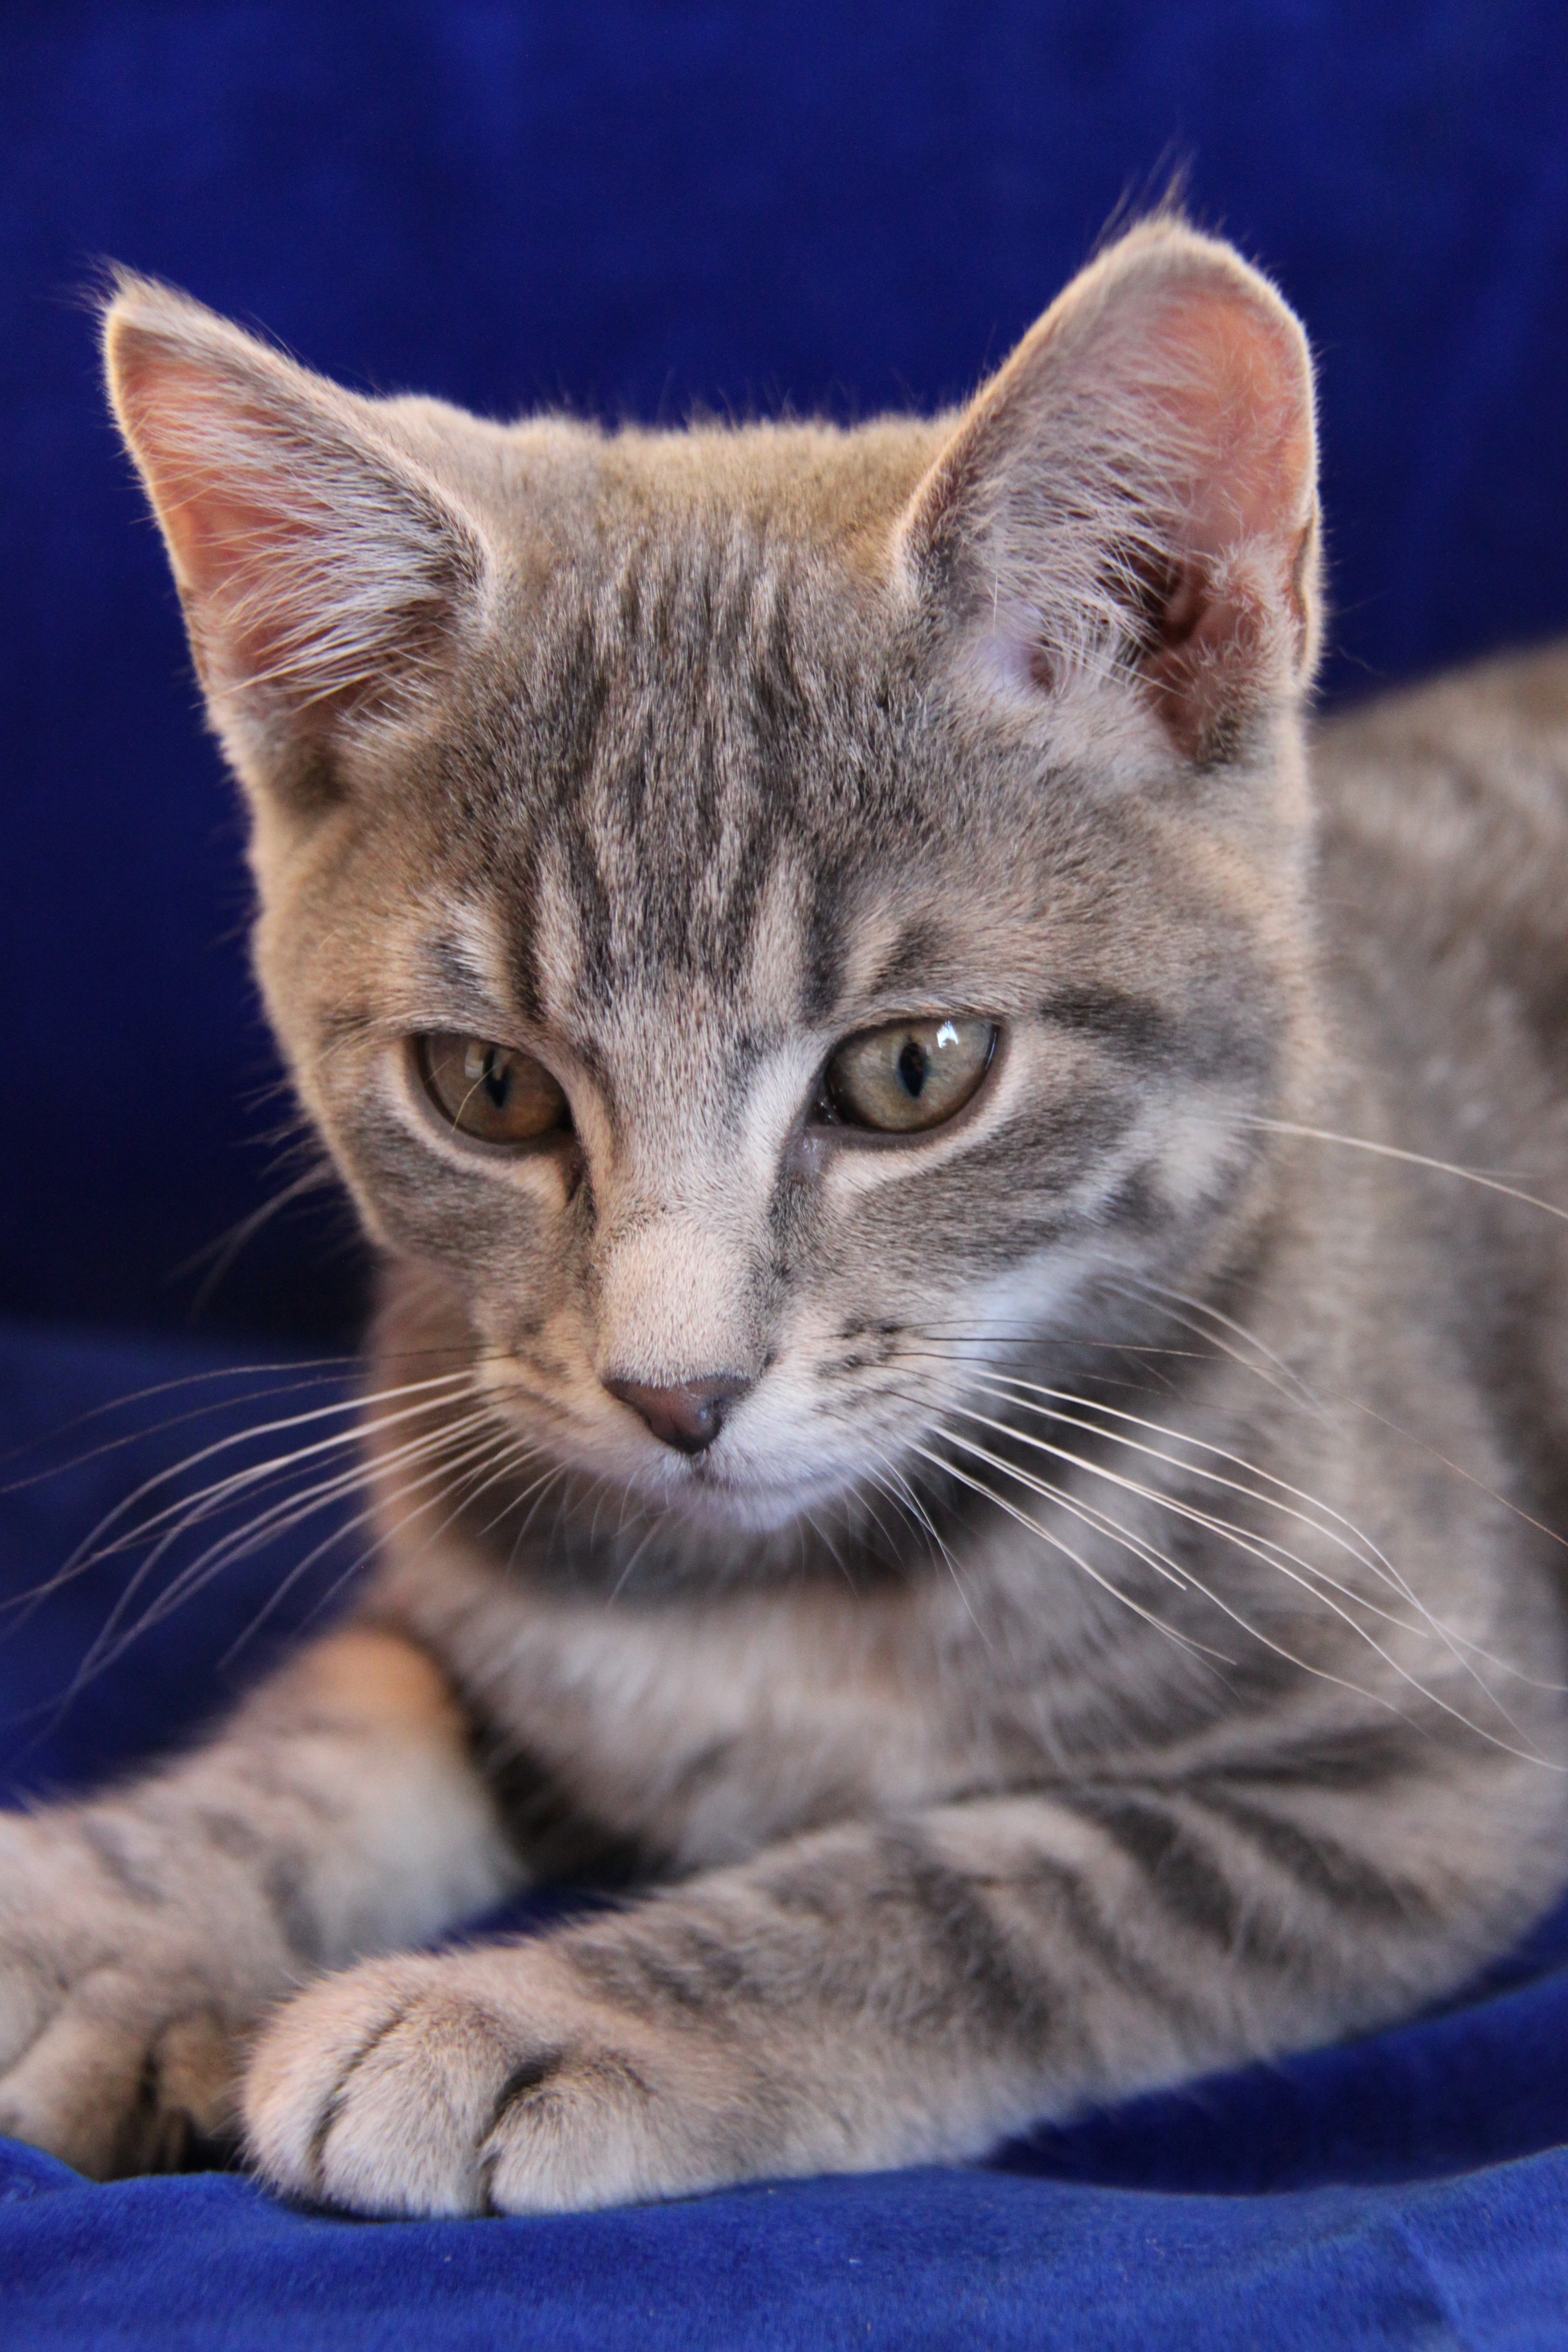
cute, kitten, cat, mammal, rest, fauna, pets, cats, whiskers, animals, vertebrate, animal world, cute cat, cat face, tabby cat, european shorthair, striped cat, small to medium sized cats, cat like mammal, carnivoran, domestic short haired cat, pixie bob, american shorthair, rusty spotted cat, ocicat, toyger